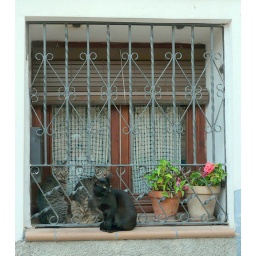
four cats sitting in a window waiting to be fed-